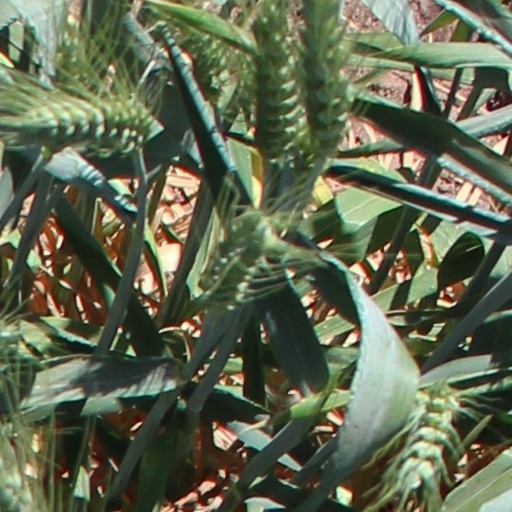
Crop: wheat